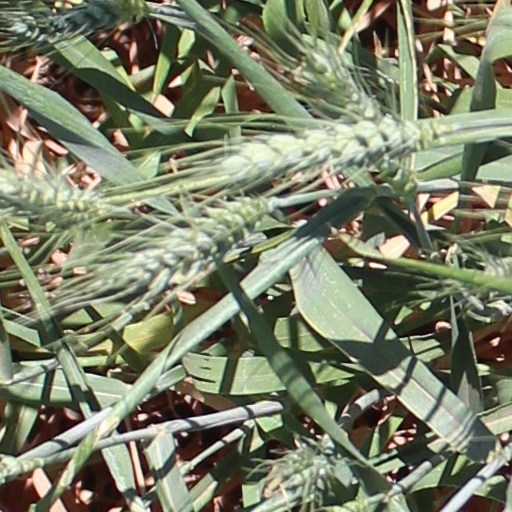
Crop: wheat